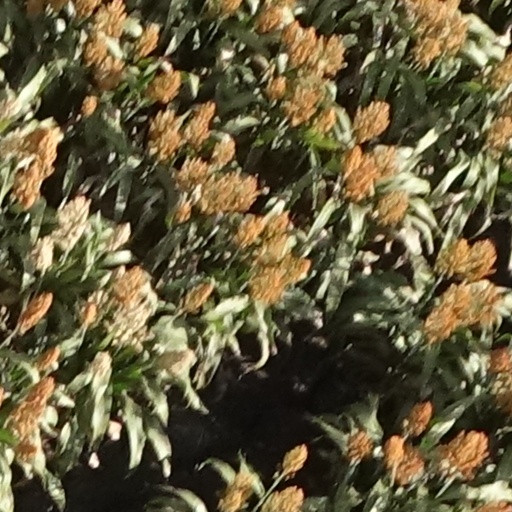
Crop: sorghum